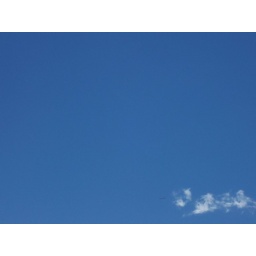
Shot of the clear blue sky. Not easy to get in the city :-)